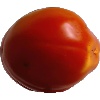
Label: Tomato 1